Petroleum in the United States

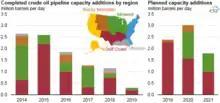
Completed and forecast petroleum pipeline capacity additions by region, 2014–2021, as of May 2019

The product extracted at the wellhead, usually a mixture of oil/condensate, gas, and water, goes through equipment on the lease to separate the three components. The oil and produced water are in most cases stored in separate tanks at the site, and periodically removed by truck. Over the decade 2005–2014, the volume of oil carried to the refinery by tanker ship has decreased. The oil volumes delivered to US refineries by all other modes has increased. Crude oil and petroleum products are transported mainly by pipelines, rail, or water via tanker ships. The U.S. has more than 3 million miles of pipeline dedicated to the transportation of natural gas"."